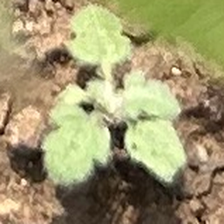
Weed species: Punarnava _(Boerhaavia diffusa)